Oliver St. John Gogarty

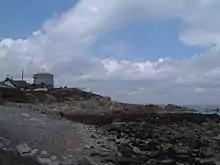
The Tower in Sandycove

Upon returning to Dublin in the summer of 1904, Gogarty made arrangements to rent the Martello Tower in Sandycove. The primary goal of this scheme, as described by Gogarty in a letter to G.K.A. Bell, was to "house the Bard" (i.e. James Joyce), who was without money and required "a year in which to finish his novel". The two friends quarrelled in August, however, and Joyce either failed to move in or left shortly after doing so. Joyce briefly took up residence in the Tower the following month, together with Gogarty and his Oxford friend Samuel Chenevix Trench (a setup which later provided inspiration for the opening chapter of "Ulysses)" but left again after only six days. Forty years later in America, Gogarty attributed Joyce's abrupt departure to his and S.C. Trench's midnight antics with a loaded revolver. Joyce and Gogarty corresponded intermittently during the early years of Joyce's continental exile and occasionally planned meetings, but contemporaneous letters from Joyce to his brother reveal deep distrust of Gogarty's motives, and their friendship was never fully renewed. Gogarty made use of the Martello Tower during the following year as a writing retreat and party venue, and officially held the lease until 1925.